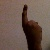
The image shows a hand gesture representing the number 1 in Indian Sign Language.